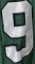
Number: 9